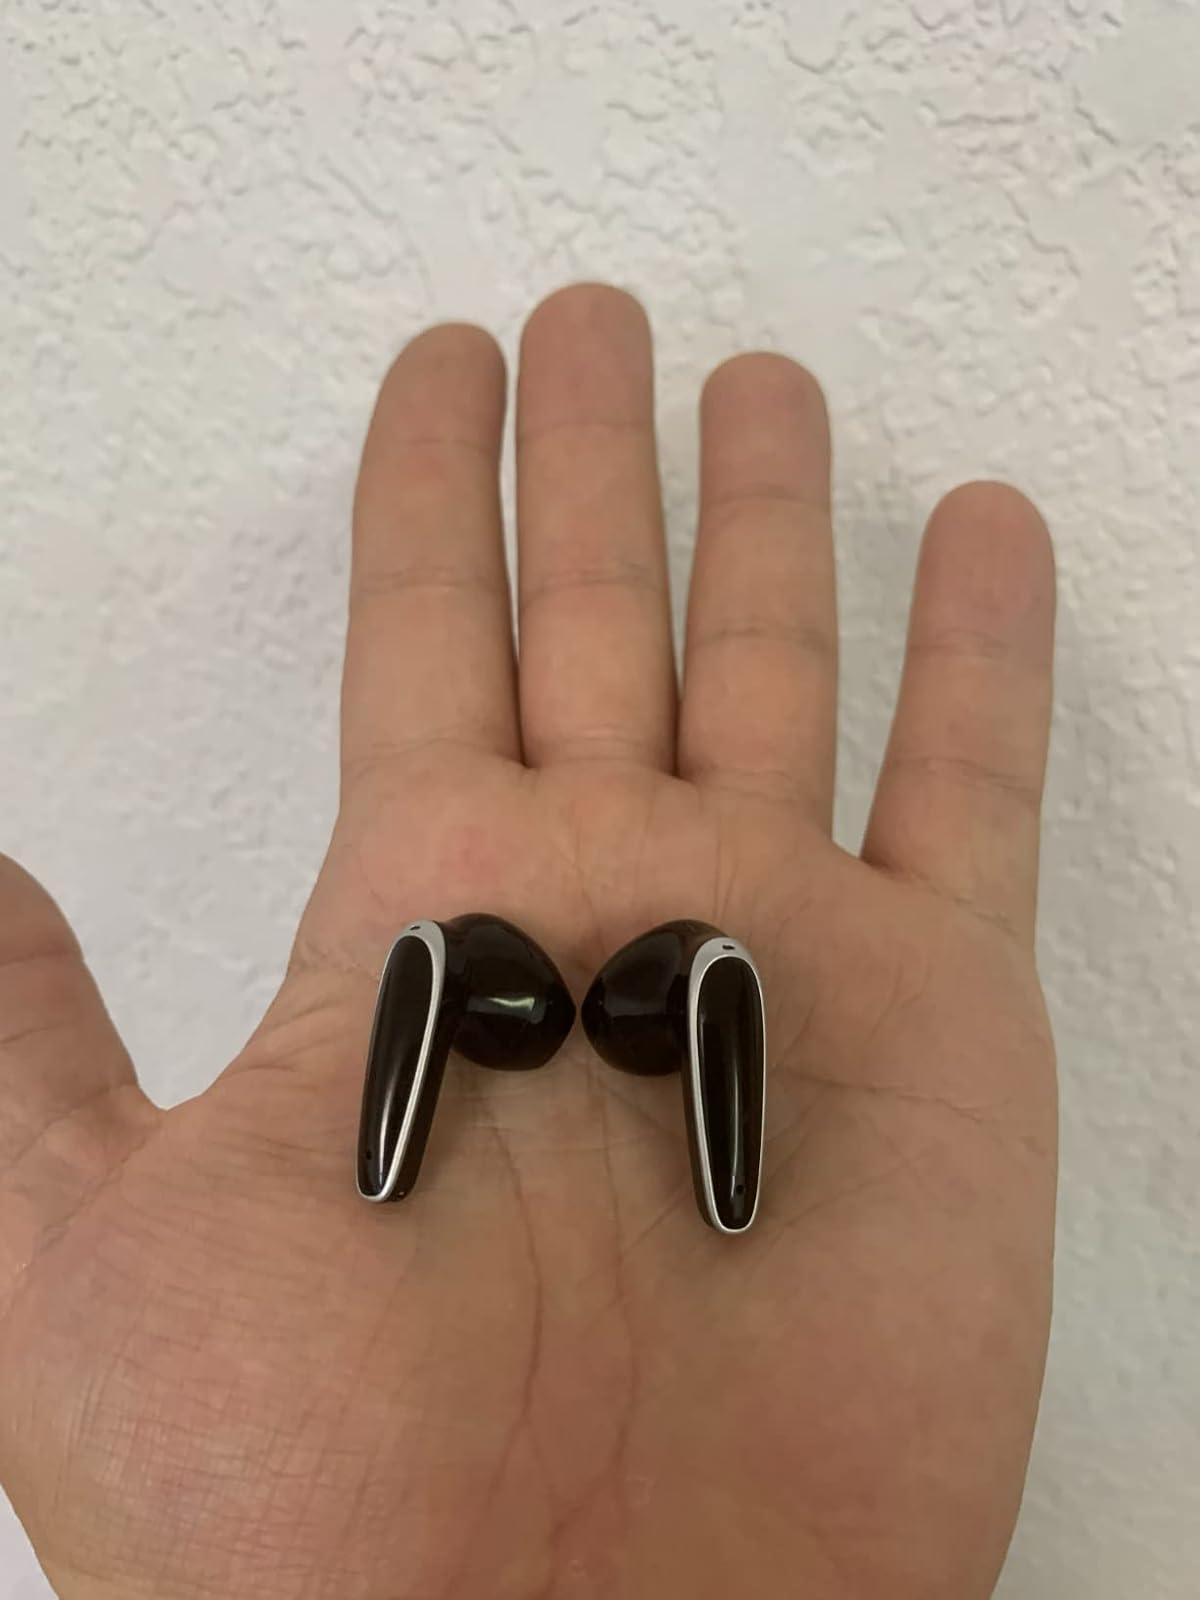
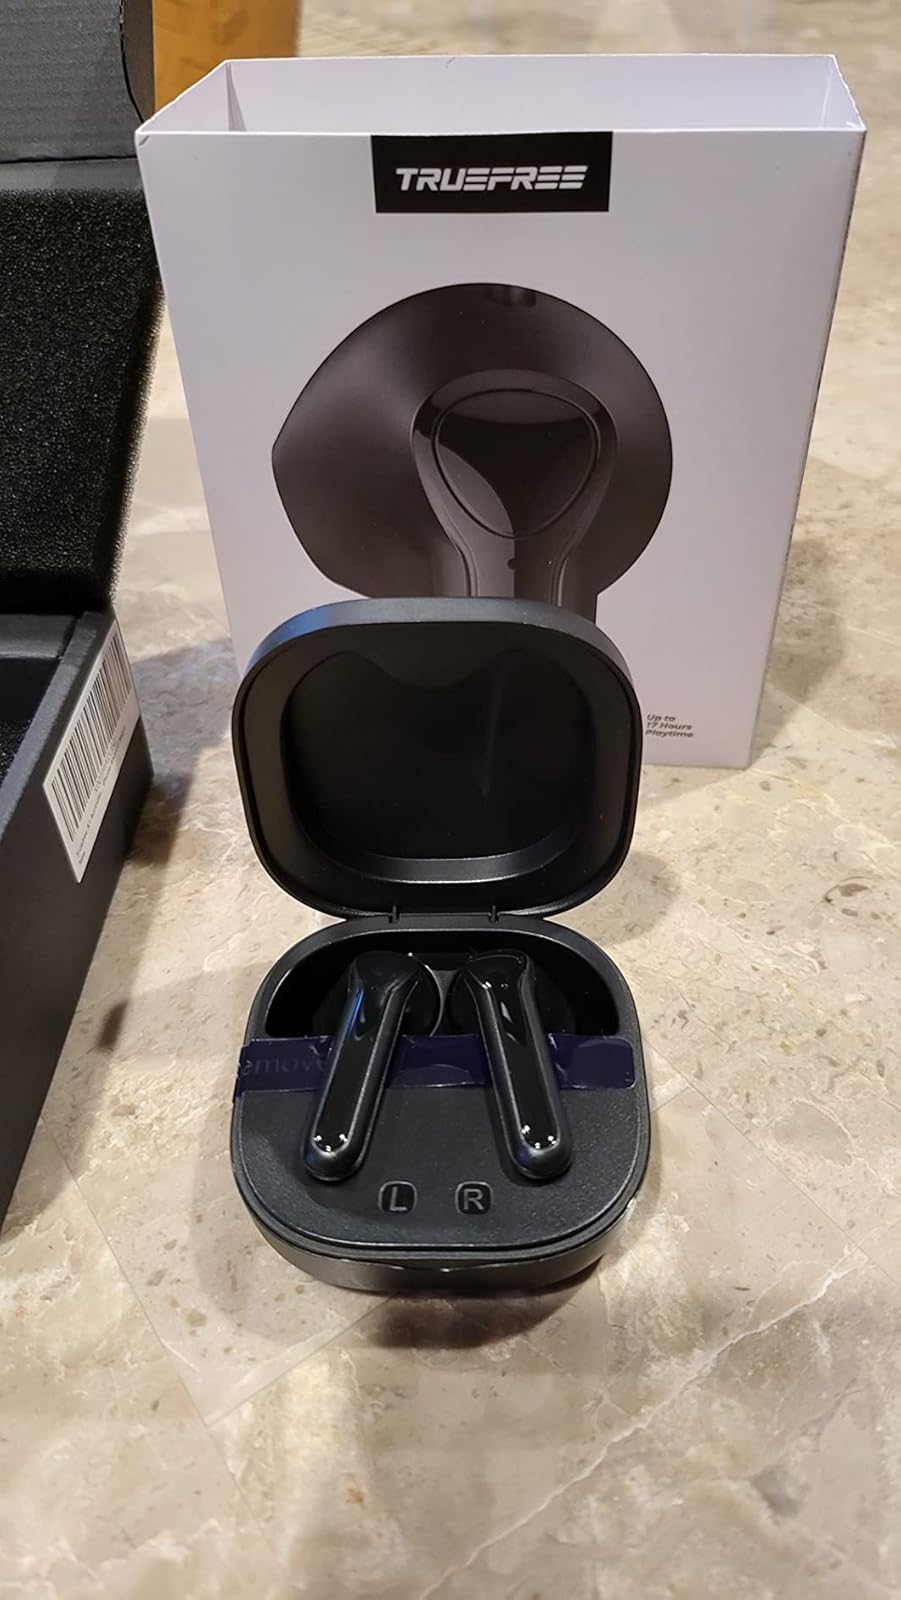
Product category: earbuds
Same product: no